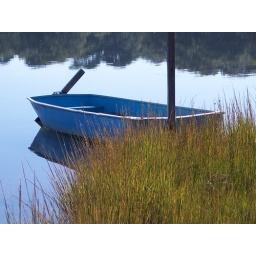
A lone boat sits on a lake in the Hamptons